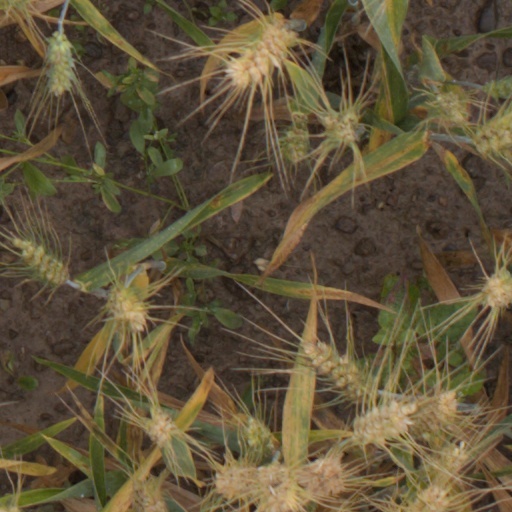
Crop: wheat